Brisbane Premier League

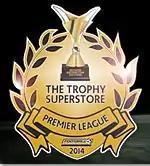
2014 - 2015 Trophy Superstore Premier League Logo

This changed in 2016 when Flight Centre became the league sponsors, thus known as the Flight Centre Premier League.